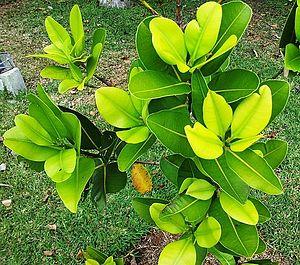
Le takamaka des Hauts est un arbre endémique des Mascareignes qui croît à l'intérieur des terres.